Cyclone (DC Comics)

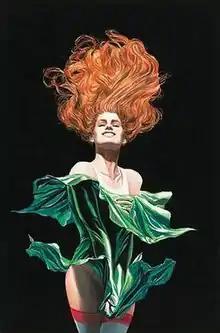
Textless cover of "Justice Society of America" (vol. 3) #3 (April 2007). Art by Alex Ross.

Cyclone (Maxine Hunkel) is a superheroine appearing in American comic books published by DC Comics. She is the granddaughter of the original Red Tornado, the niece of the Cyclone Kids, and a member of the Justice Society of America.